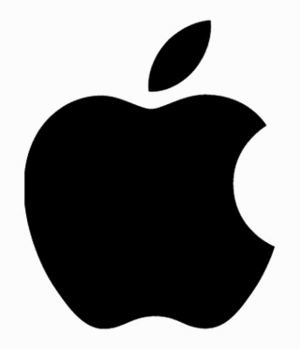
Apple Inc., anciennement Apple Computer Inc., est une entreprise multinationale américaine d'informatique, créée le 1ᵉʳ avril 1976 à Cupertino, puis constituée sous forme de société le 3 janvier 1977. De sa création à l'entreprise telle qu'elle existe aujourd’hui, Apple a connu les diverses phases de l'évolution du monde informatique, partant d'un monde sans ordinateur personnel à une société du XXIᵉ siècle interconnectée par l'intermédiaire de terminaux fixes et mobiles. Son histoire est particulièrement liée à celle de l'un de ses cofondateurs, Steve Jobs, forcé à quitter la firme en 1985, puis réembauché en décembre 1996, avant de devenir CEO de la société en 1997. Parmi les produits phares qu'a connus Apple depuis sa création, se trouvent l'Apple I et II, le Macintosh, l'iPod, l'iPhone et l'iPad.